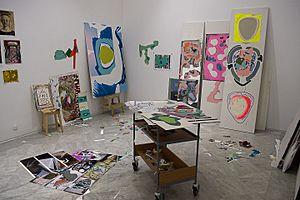
Luis Gordillo, né Luis Rodríguez Gordillo à Séville en 1934 est un peintre espagnol.